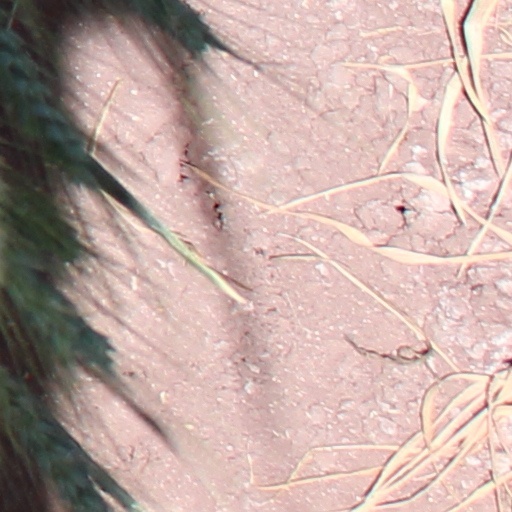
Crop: wheat